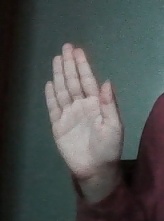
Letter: seen